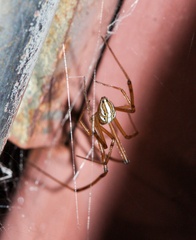
Species: Lactrodectus_hesperus